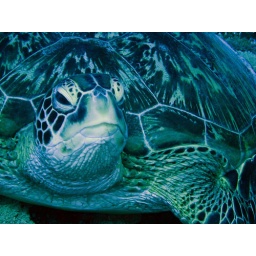
A wonderful turtle sits on the sea grass 30 feet below the surface off the coast of Gili Air, Indonesia.